Religion in London

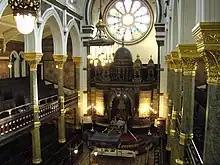
Interior of the New West End Synagogue

Over half of the UK's Hindu population lives in London, where they make up 5% of the population. British Hindus primarily live in Western London; however, every borough has a significant Hindu population. As per the 2011 census, the London borough of Harrow has the largest concentration of Hindus, at 25%.